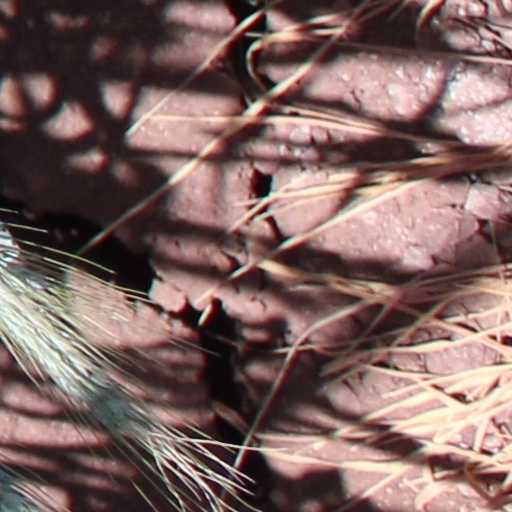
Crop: wheat